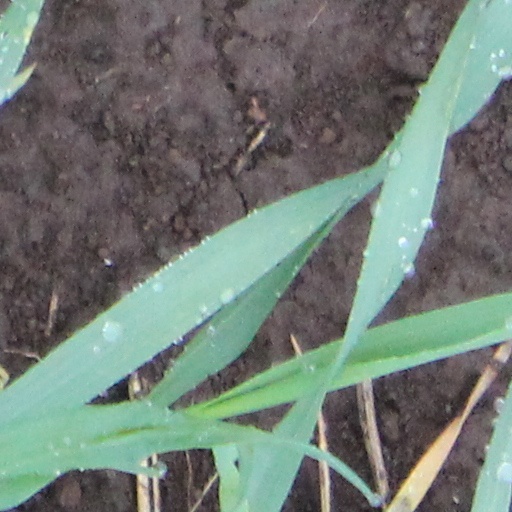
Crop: wheat